Christabel Baxendale

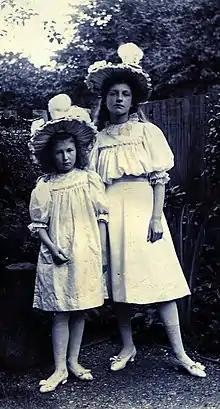
Ten-year old Christabel Baxendale (left) and her older sister Kathleen, taken in 1896.

Florence Christabel Baxendale (28 December 1886 – 1977) was an English violinist and composer "of considerable talent". She was active in the early 1900s until at least 1921 and gave concerts in the London area, sometimes with her older sister, Kathleen Baxendale, who was a soprano opera singer.